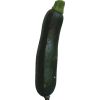
Label: Zucchini dark 1